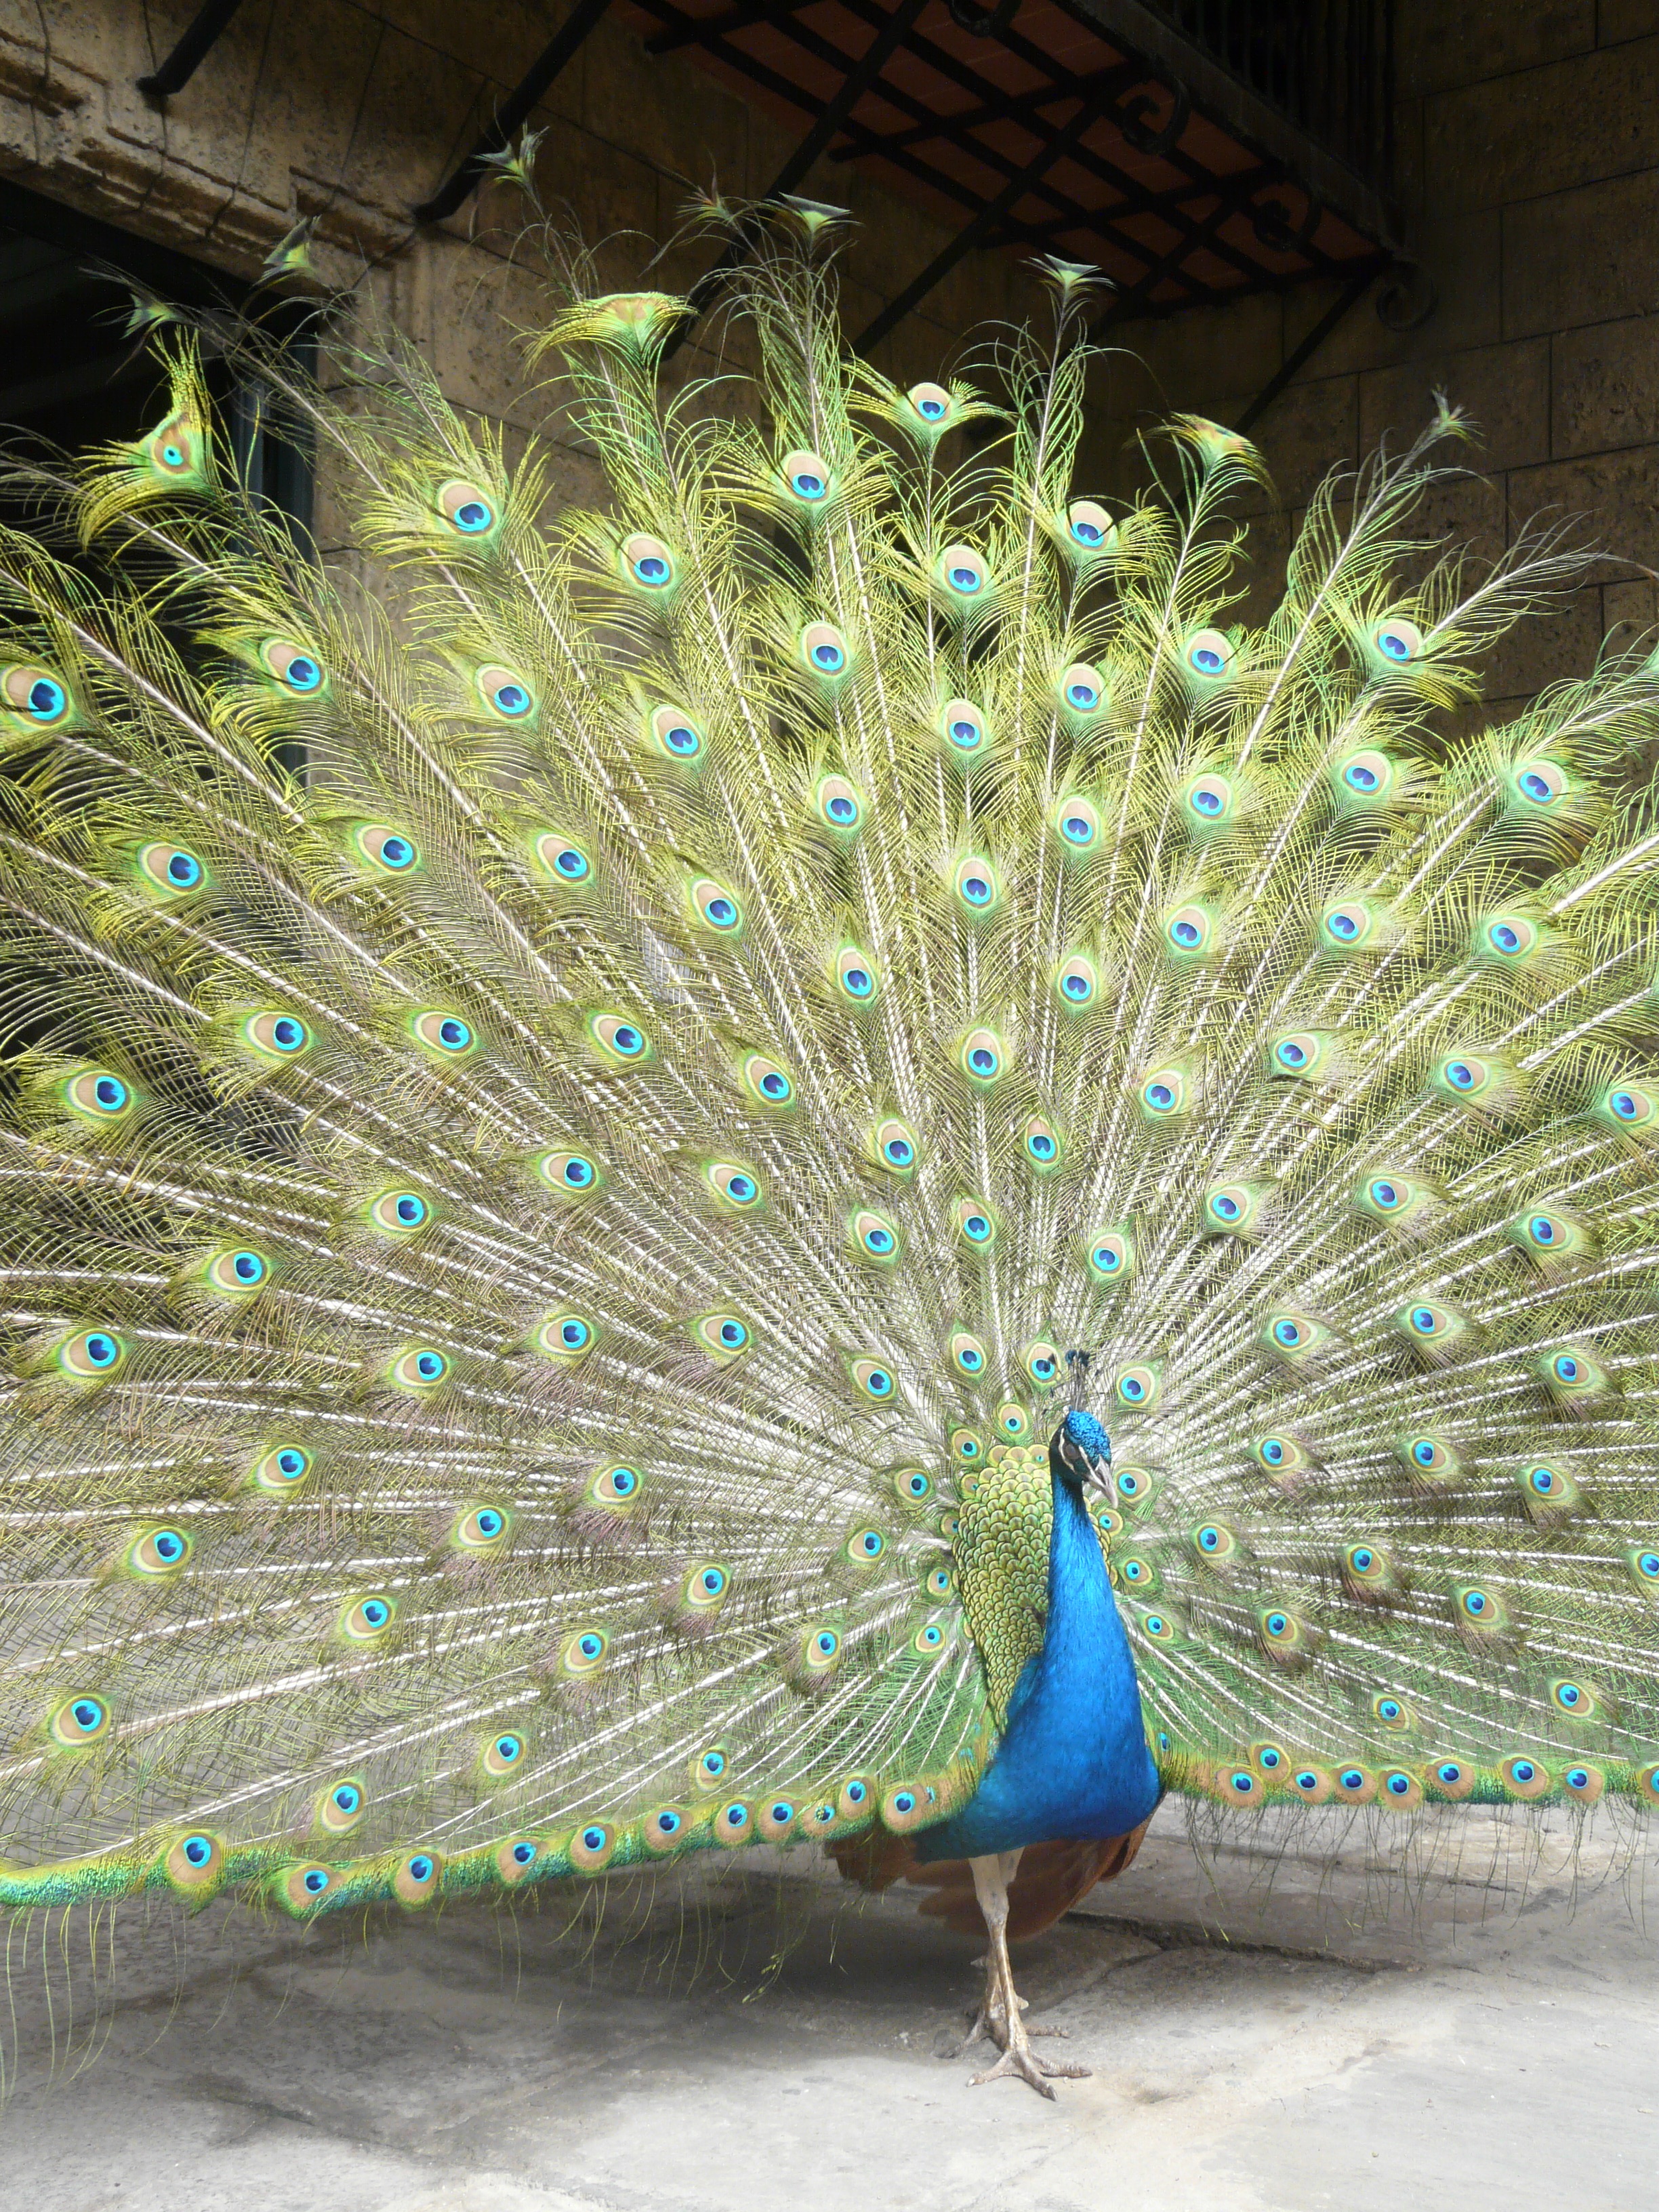
bird, wing, green, material, peacock, art, galliformes, peafowl, peacock feathers, phasianidae